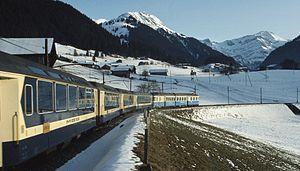
Le Chemin de fer Montreux Oberland bernois est un chemin de fer qui relie Montreux sur la Riviera vaudoise à Zweisimmen et Lenk im Simmental dans l'Oberland bernois. Le point culminant de la ligne se trouve près de Gstaad à 1 274,8 mètres.